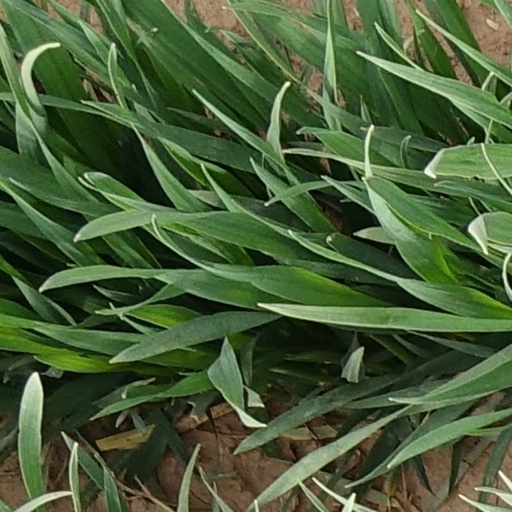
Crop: wheat